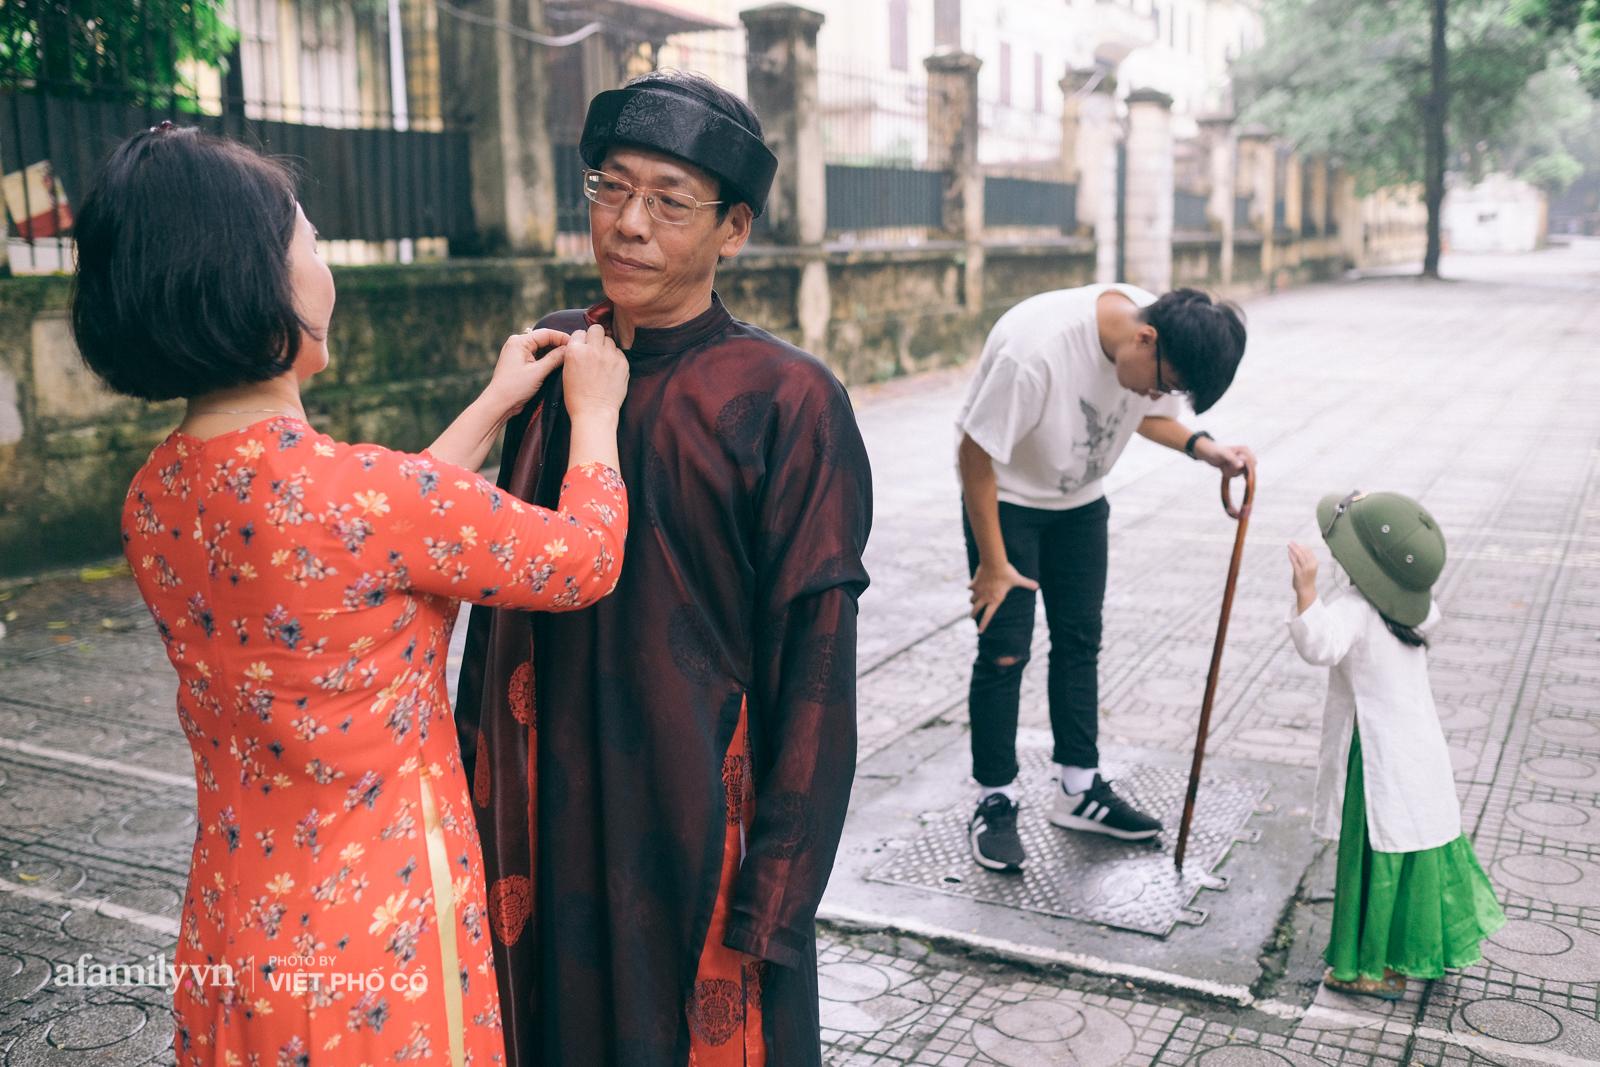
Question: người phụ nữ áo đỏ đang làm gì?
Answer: người phụ nữ áo đỏ đang chỉnh trang phục cho người đàn ông áo đen